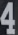
Number: 4